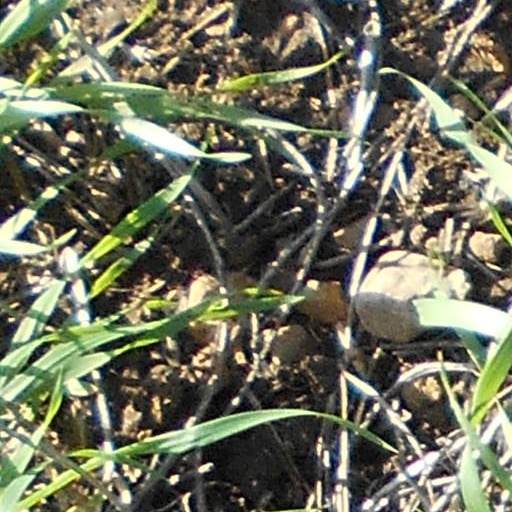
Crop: wheat